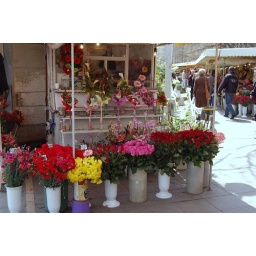
A flower and plant stall in the town of Varna, Bulgaria.